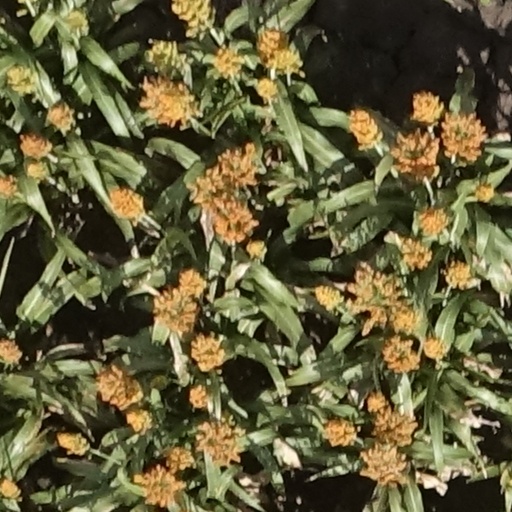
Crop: sorghum